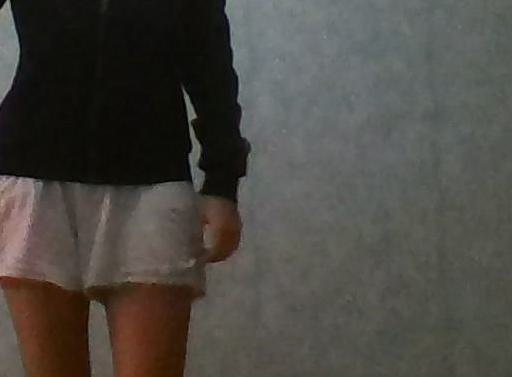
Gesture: no_gesture